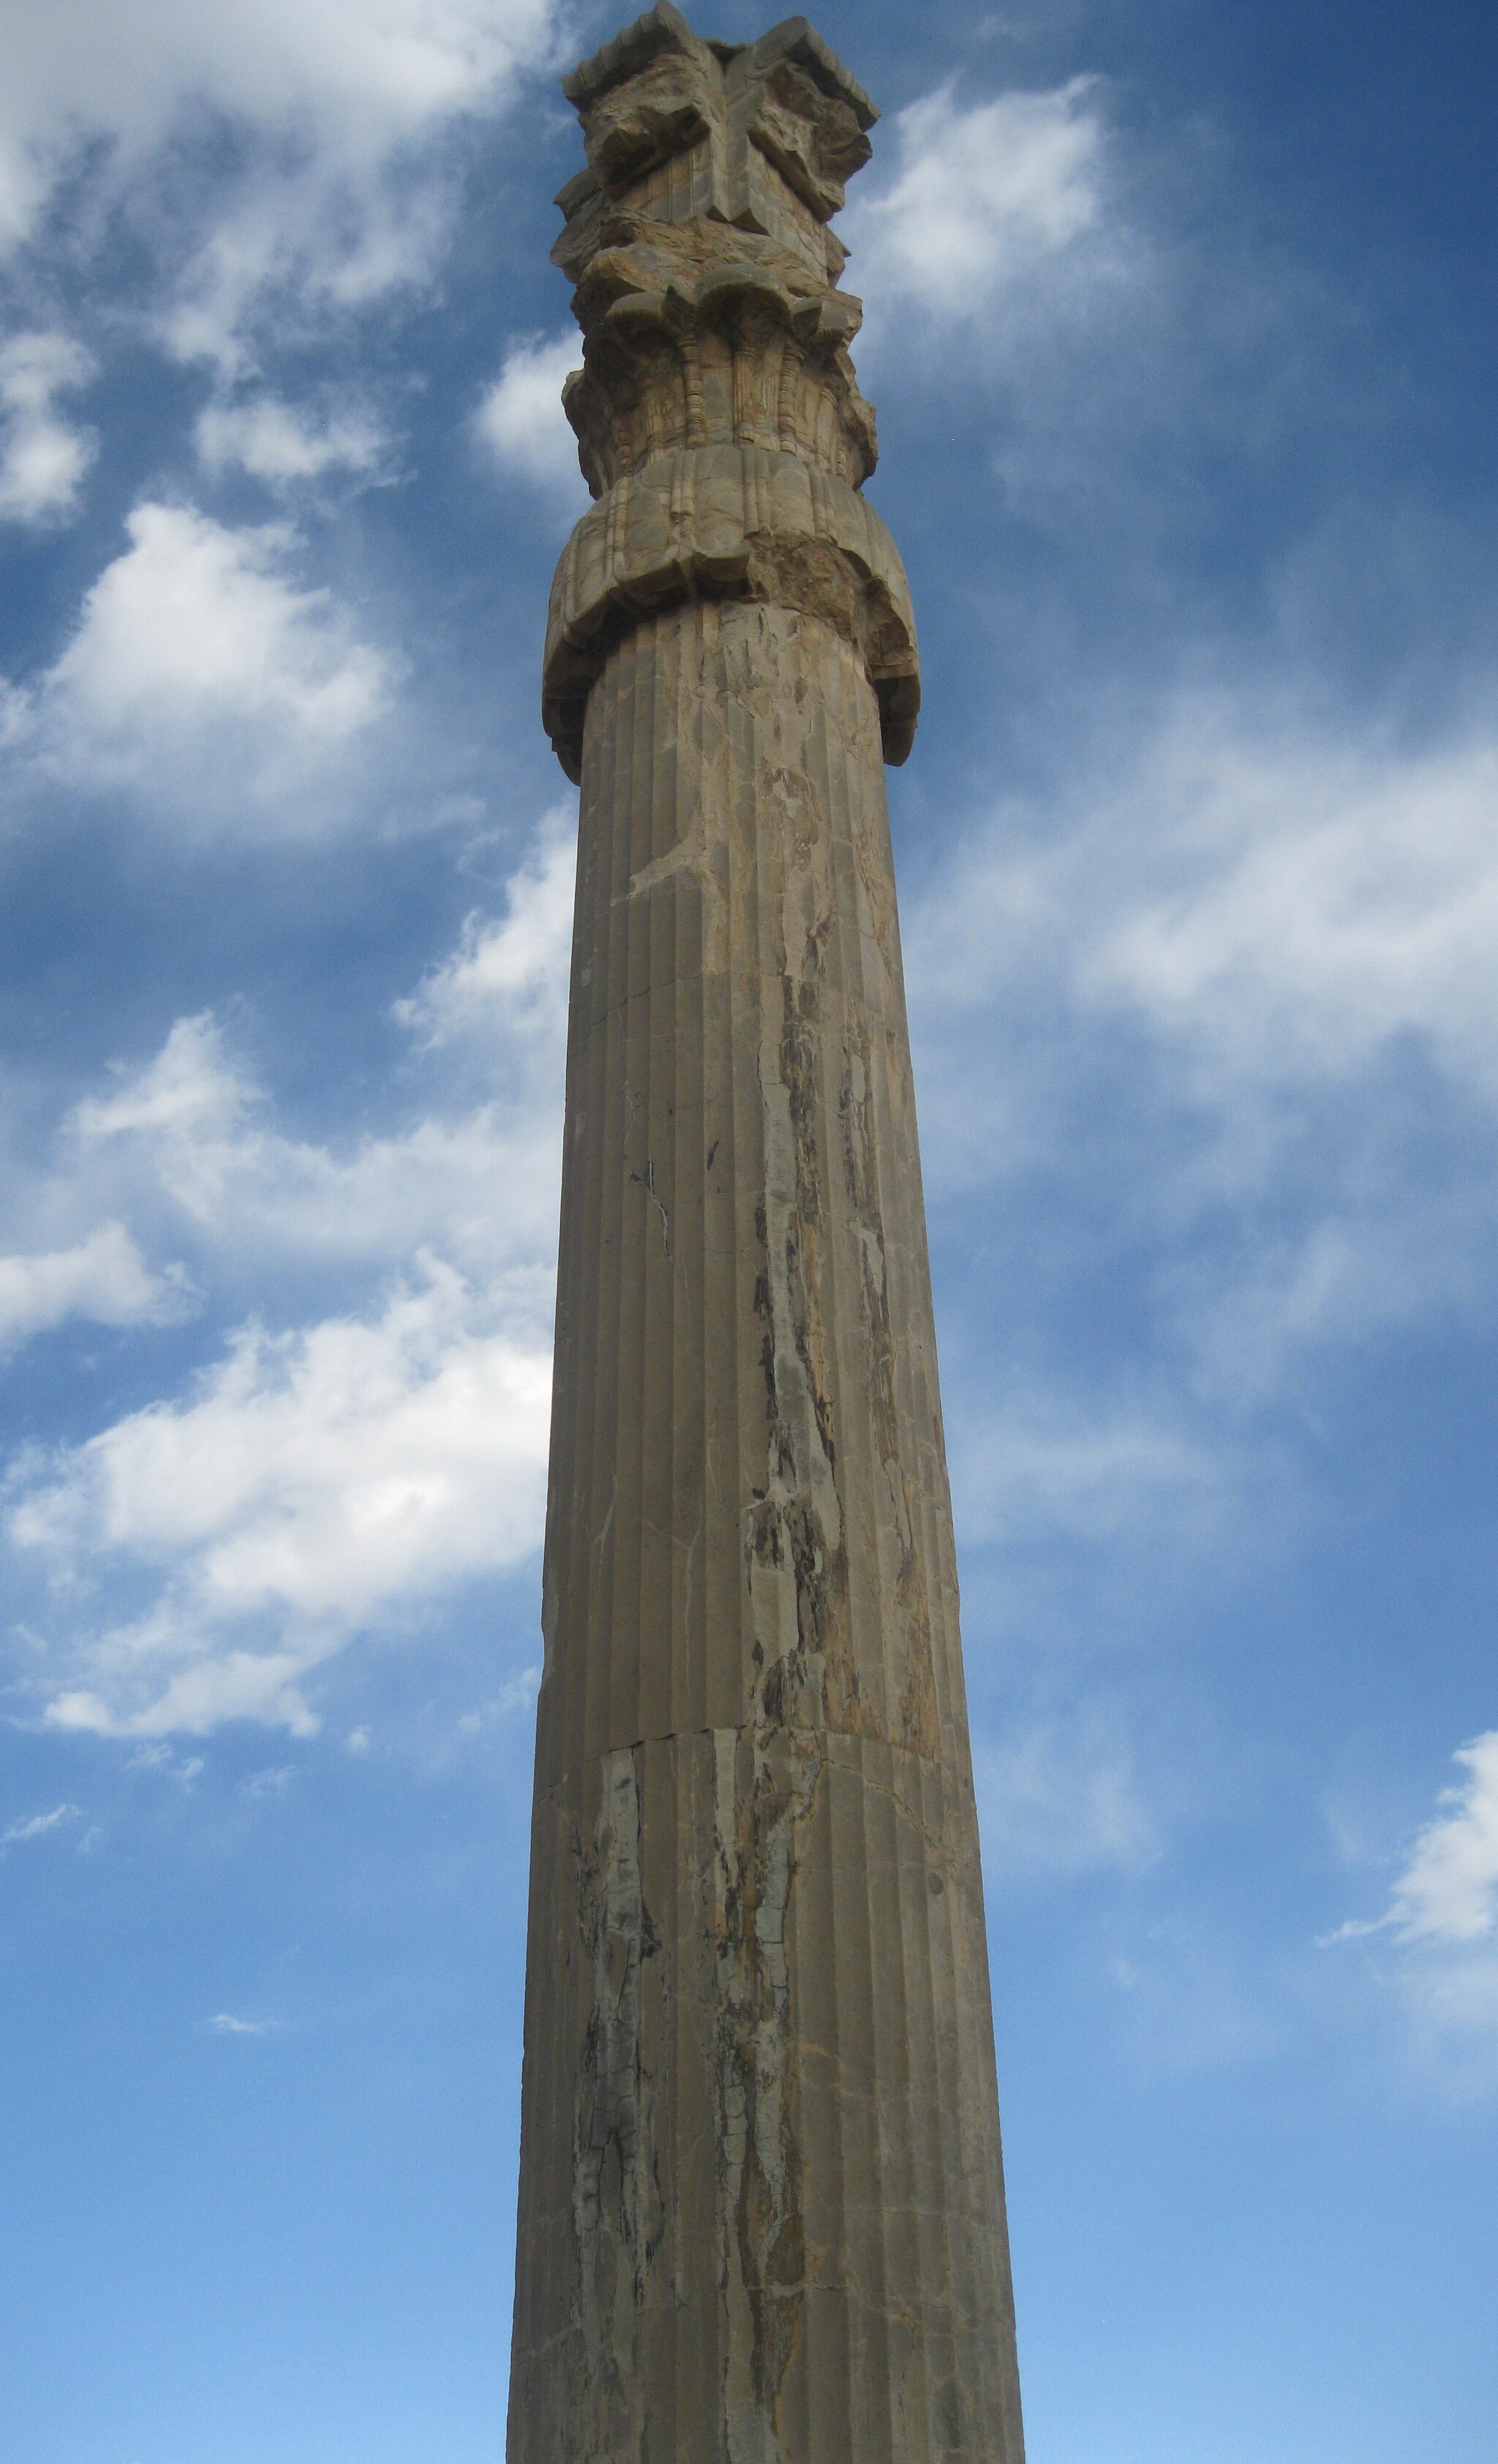
Title: Marv dasht, perspolise 02
Date: 2015-08-04 16:47:37
Categories: Columns in Persepolis, Self-published work, Images from Wiki Loves Monuments 2017, Cultural heritage monuments in Iran with known IDs, Uploaded via Campaign:wlm-ir, Images from Wiki Loves Monuments 2017 in Iran, 2015 in Persepolis, Images from Wiki Loves Monuments missing SDC depicts, Images from Wiki Loves Monuments missing SDC location of creation, Cultural heritage monuments in Iran missing SDC location of creation, Cultural heritage monuments in Iran missing SDC depicts